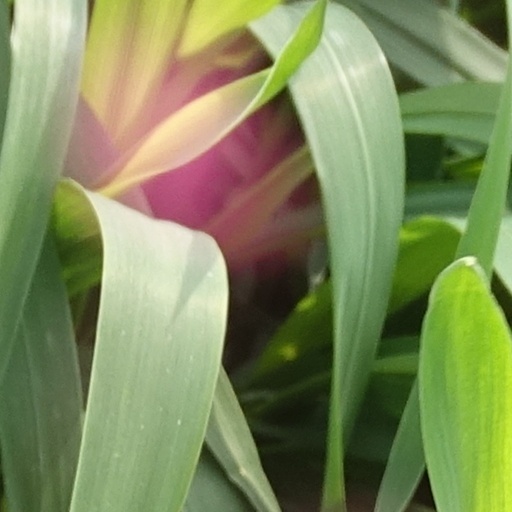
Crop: wheat